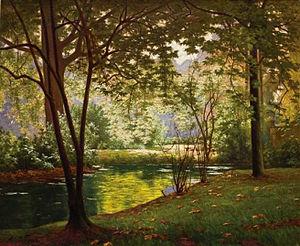
Henri Biva, né le 23 janvier 1848 à Paris, et mort à Paris 10ᵉ le 2 février 1929, est un peintre français de l'école de Barbizon.